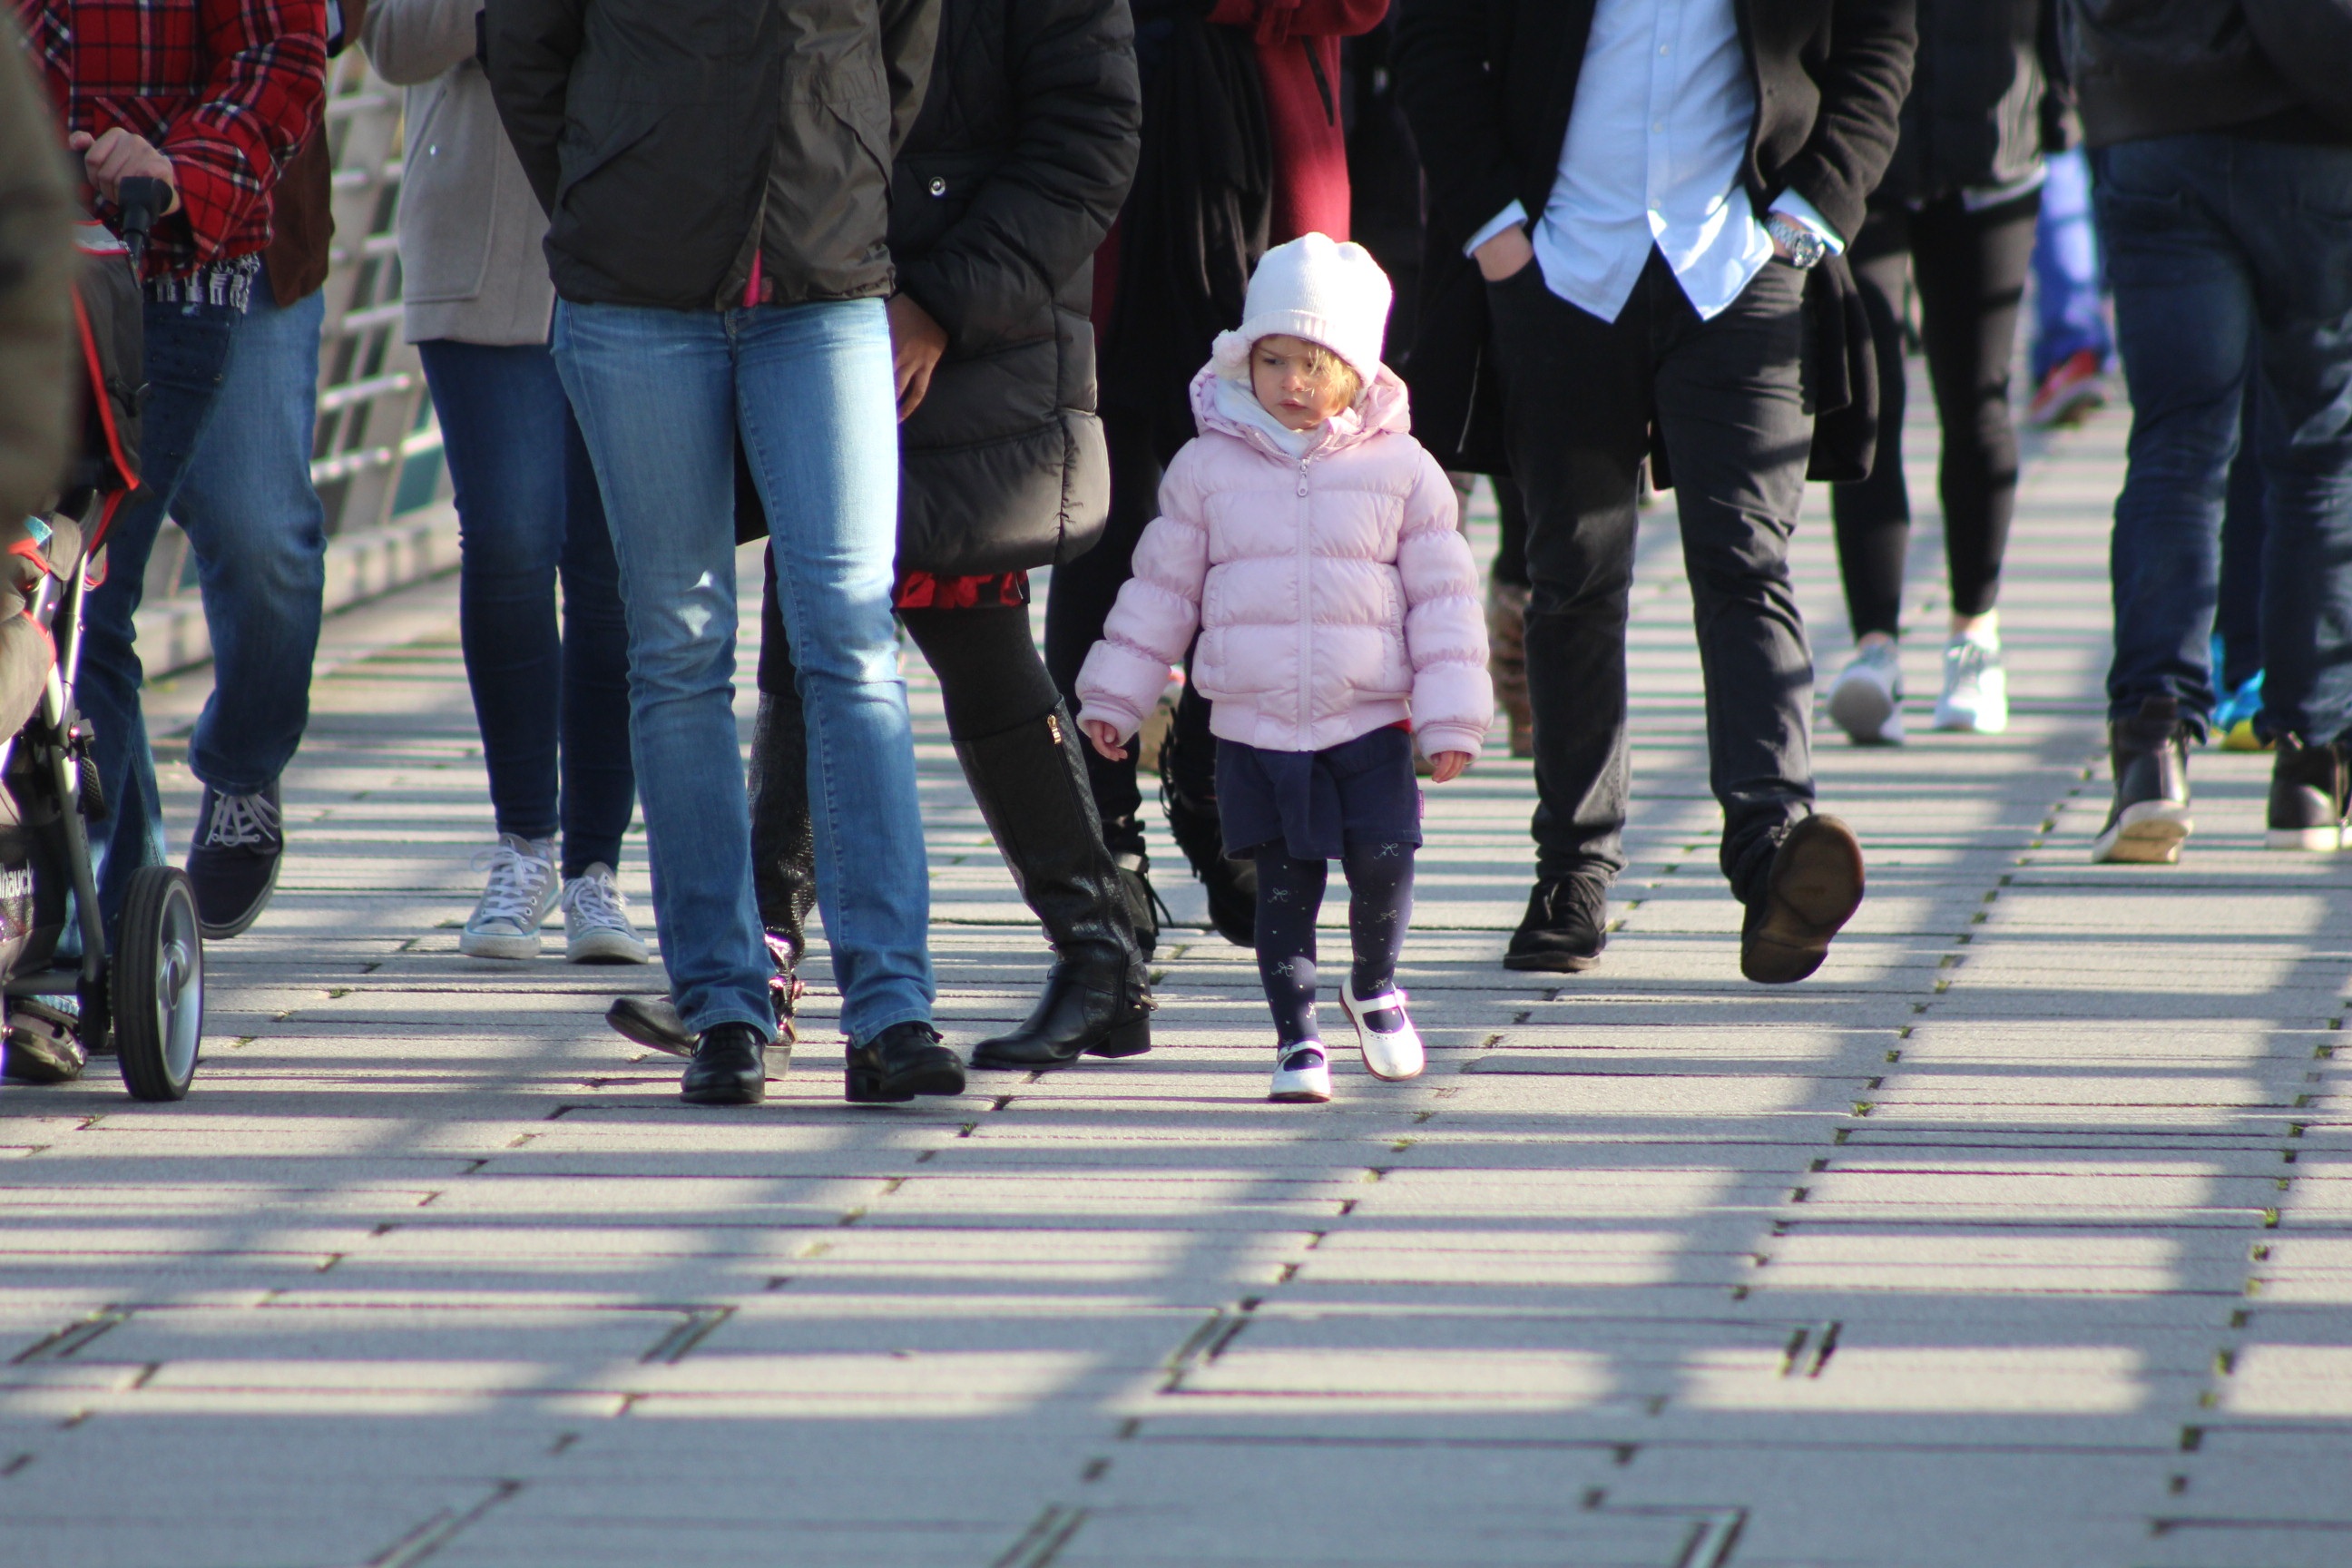
pedestrian, walking, road, street, crowd, fashion, infrastructure, footwear, zebra crossing, pedestrian crossing